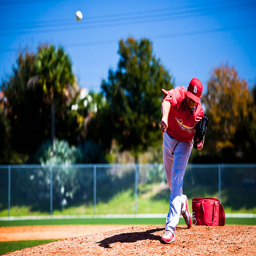
A pitcher wearing a red shirt and red cap throwing the baseball.
A man on a mound throws a baseball.
A baseball player in uniform, on the pitchers mound and throwing a baseball.
A baseball player on a field has just made a pitch.
A pitcher is throwing a baseball from the mound.